George Austin McHenry

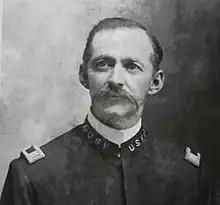
George Austin McHenry in the United States Volunteers, circa 1900

George Austin McHenry (April 30, 1858 – October 11, 1931) was an American military officer, Mississippi pioneer, physician, and entrepreneur.